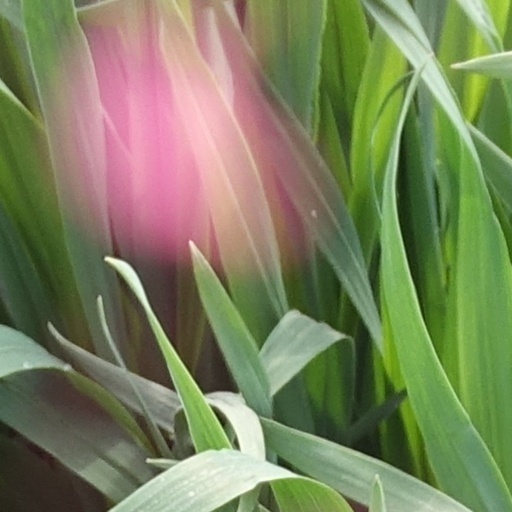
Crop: wheat